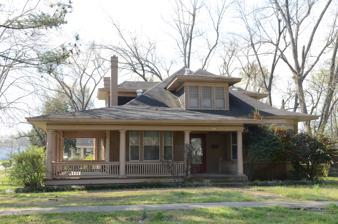
Building: Denison House (Helena-West Helena, Arkansas)
Country: United States of America
Year built: 1910
Historic house in Arkansas, United States United States historic place Denison House U.S. National Register of Historic Places Location in Arkansas Show map of Arkansas Location in United States Show map of the United States Location 427 Garland Ave., West Helena, Arkansas Coordinates 34°32′44″N 90°38′25″W / 34.54556°N 90.64028°W / 34.54556; -90.64028 Built 1910 Architect J.W. Denison Architectural style Colonial Revival MPS West Helena MPS NRHP reference No. 96001132 Added to NRHP October 31, 1996 The Denison House is a historic house at 427 Garland Avenue in West Helena, Arkansas .  It is a single-story brick structure with a broad and shallow hip roof with wide hip-roof dormers, built in 1910 by J. W. Denison, West Helena's first mayor.  It has a wraparound porch supported by Tuscan columns.  It is one of West Helena's finest Colonial Revival houses. The house was listed on the National Register of Historic Places in 1996. See also National Register of Historic Places listings in Phillips County, Arkansas References